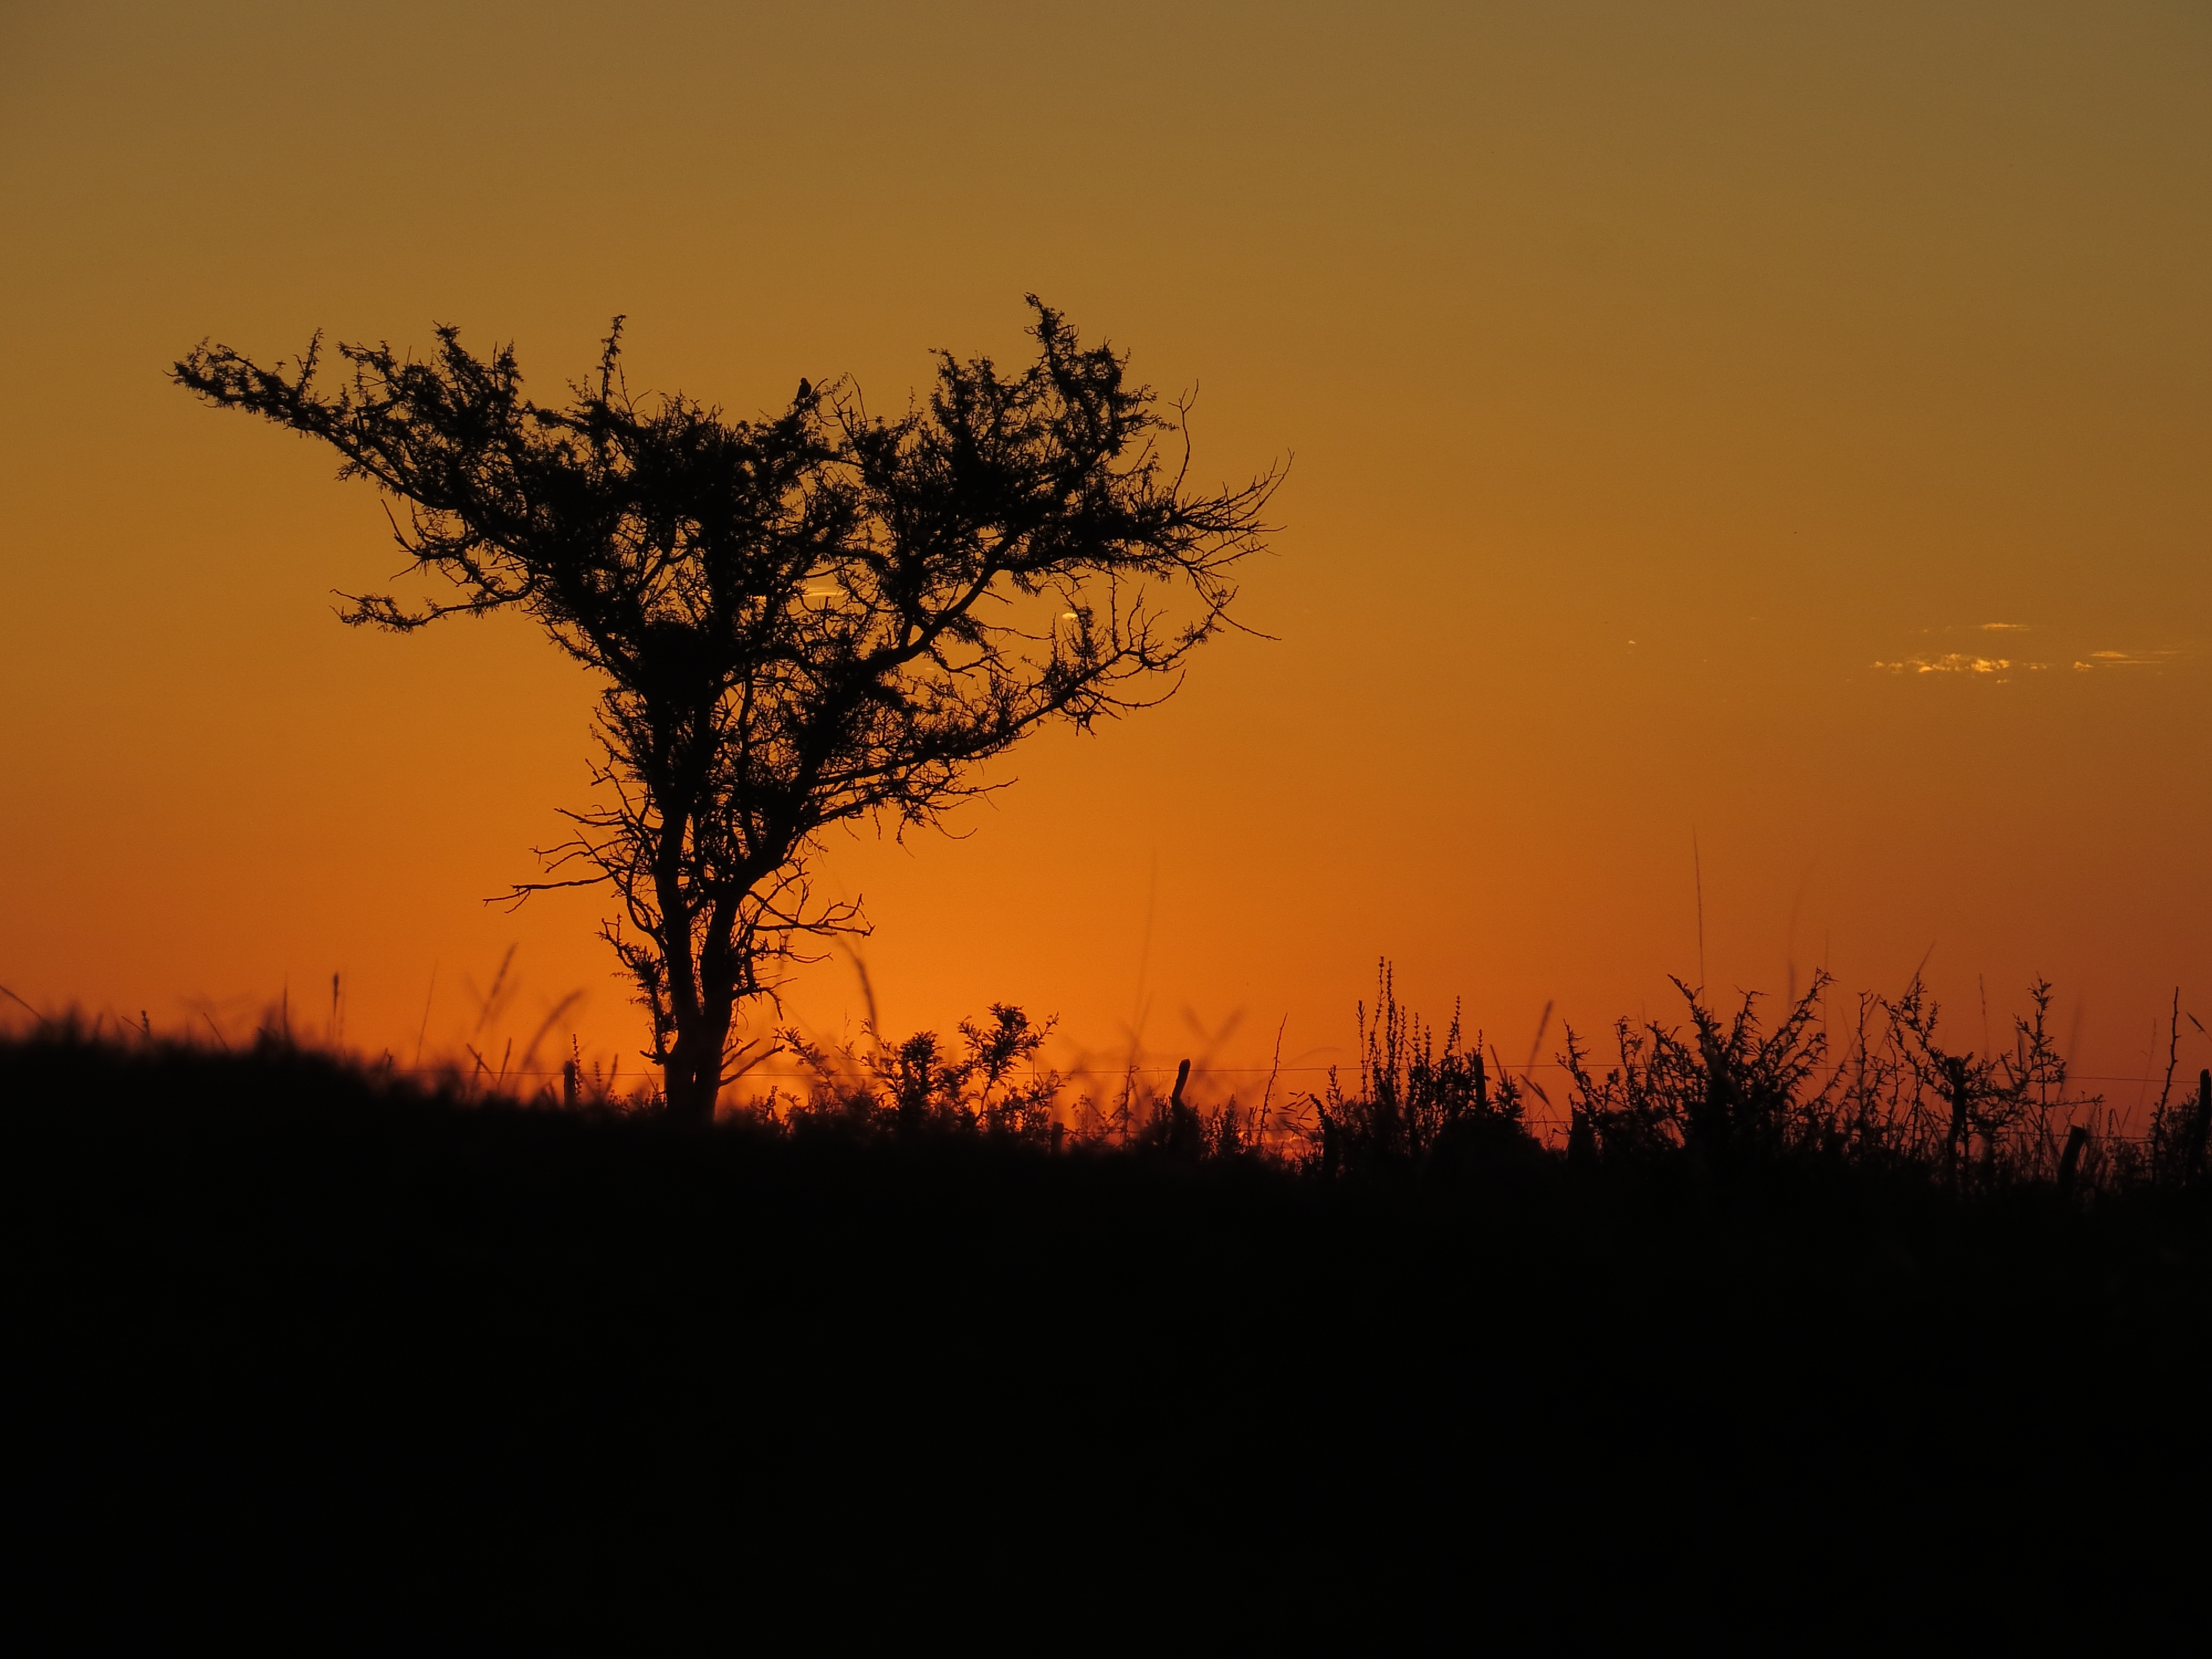
natural, sky, plant, plant community, afterglow, natural landscape, twig, tree, branch, dusk, red sky at morning, vegetation, sunset, sunlight, sunrise, atmospheric phenomenon, woody plant, grass, plain, landscape, grassland, heat, rural area, horizon, Tints and shades, grass family, calm, wood, prairie, wildlife, backlighting, cloud, dawn, wilderness, field, nature reserve, shrubland, evening, steppe, savanna, trunk, soil, silhouette, plant stem, sun